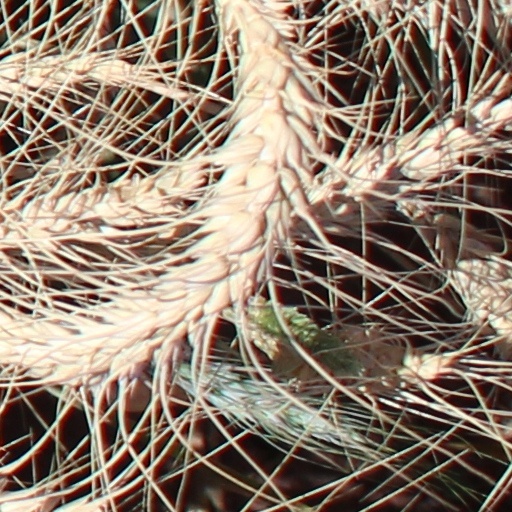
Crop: wheat